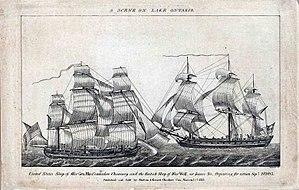
Cet article traite des événements qui se sont produits durant l'année 1813 au Canada.